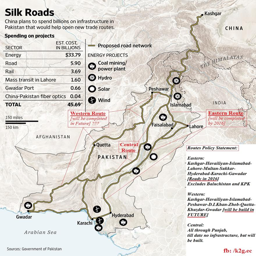
an unverified map of the multiple routes